Docking theory of olfaction

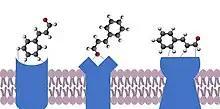
According to the docking theory of olfaction, cinnamaldehyde, a main odorant in cinnamon, would have weak, non-covalent interactions with several different olfactory receptors (symbolized by the shapes in blue).

The docking theory of olfaction proposes that the smell of an odorant molecule is due to a range of weak non-covalent interactions between the odorant [a ligand] and one or more G protein-coupled odorant receptors (found in the nasal epithelium). These include intermolecular forces, such as dipole-dipole and Van der Waals interactions, as well as hydrogen bonding. More specific proposed interactions include metal-ion, ion-ion, cation-pi and pi-stacking. Interactions can be influenced by the hydrophobic effect. Conformational changes can also have a significant impact on interactions with receptors, as ligands have been shown to interact with ligands without being in their conformation of lowest energy.